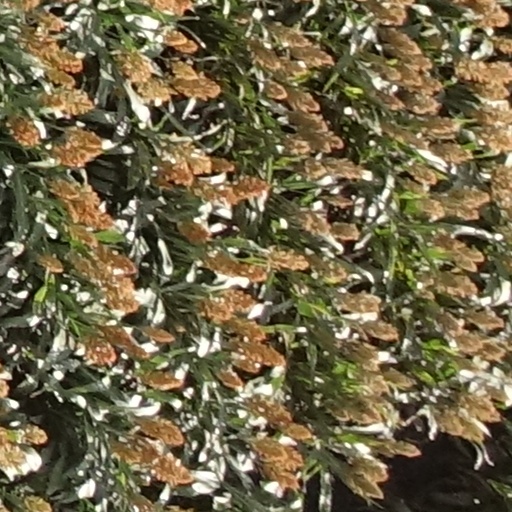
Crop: sorghum